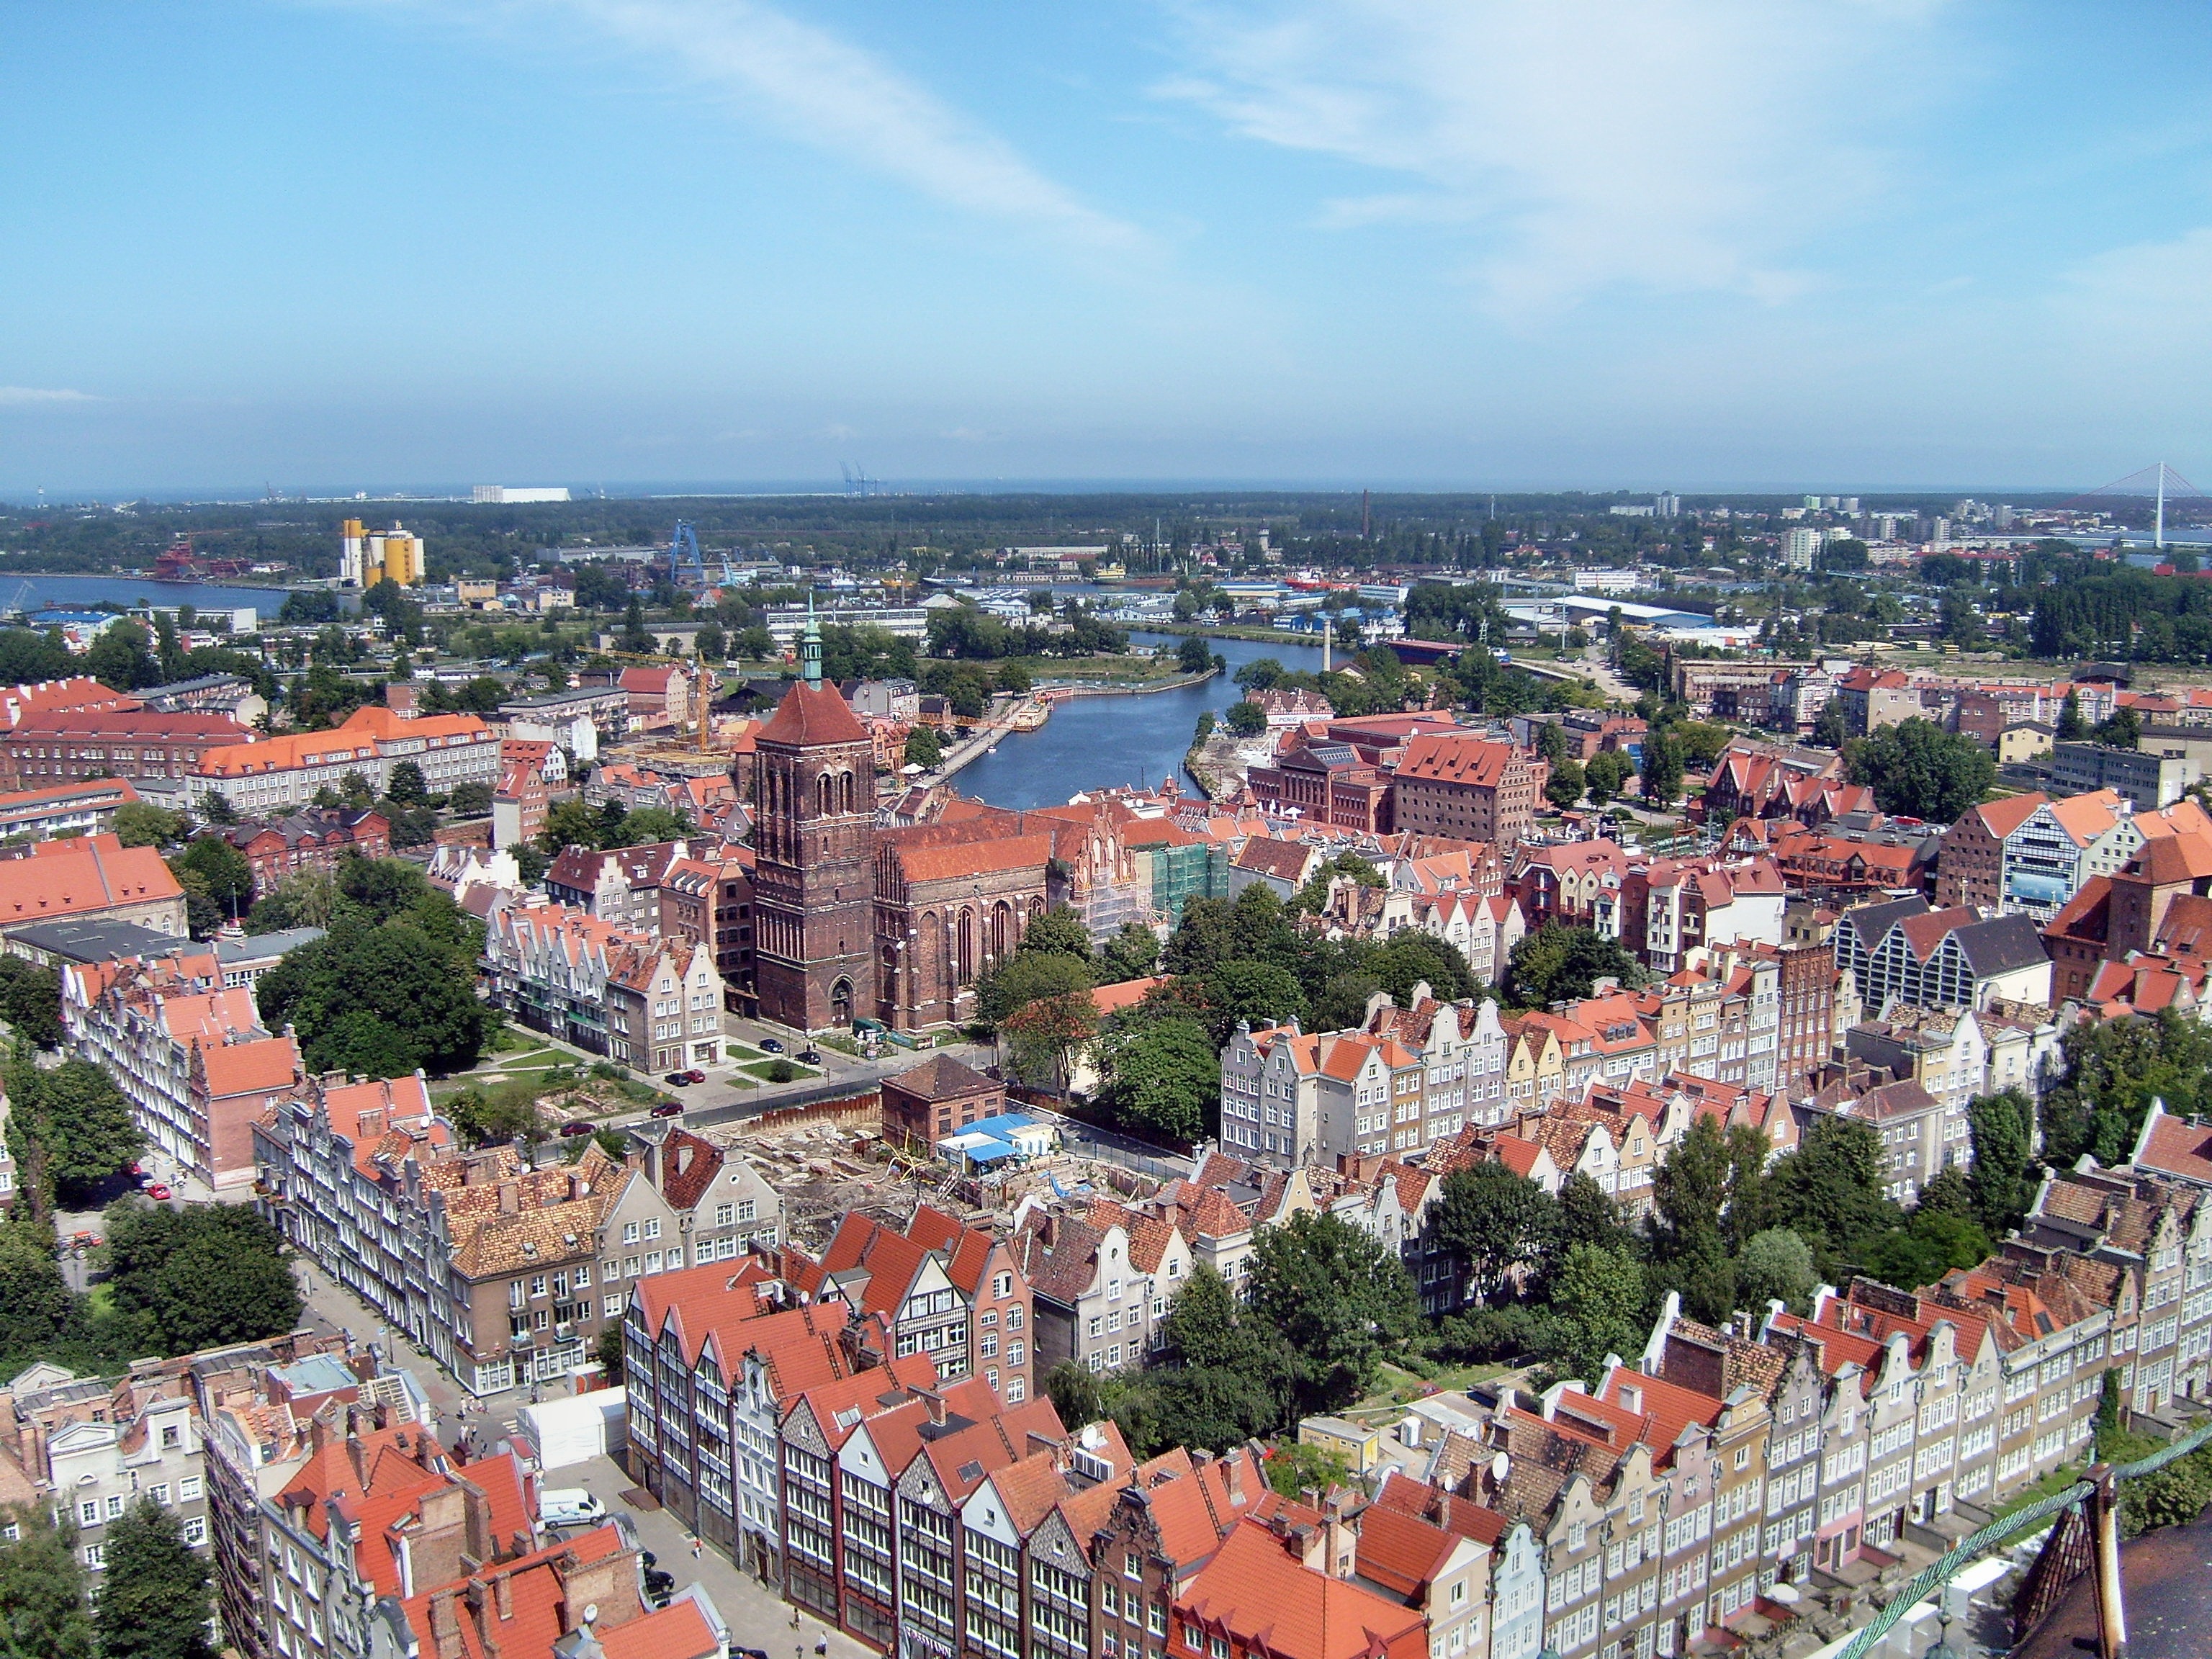
coast, skyline, photography, town, view, city, cityscape, panorama, downtown, panorama of the city, metropolis, neighbourhood, bird's eye view, aerial photography, residential area, geographical feature, human settlement